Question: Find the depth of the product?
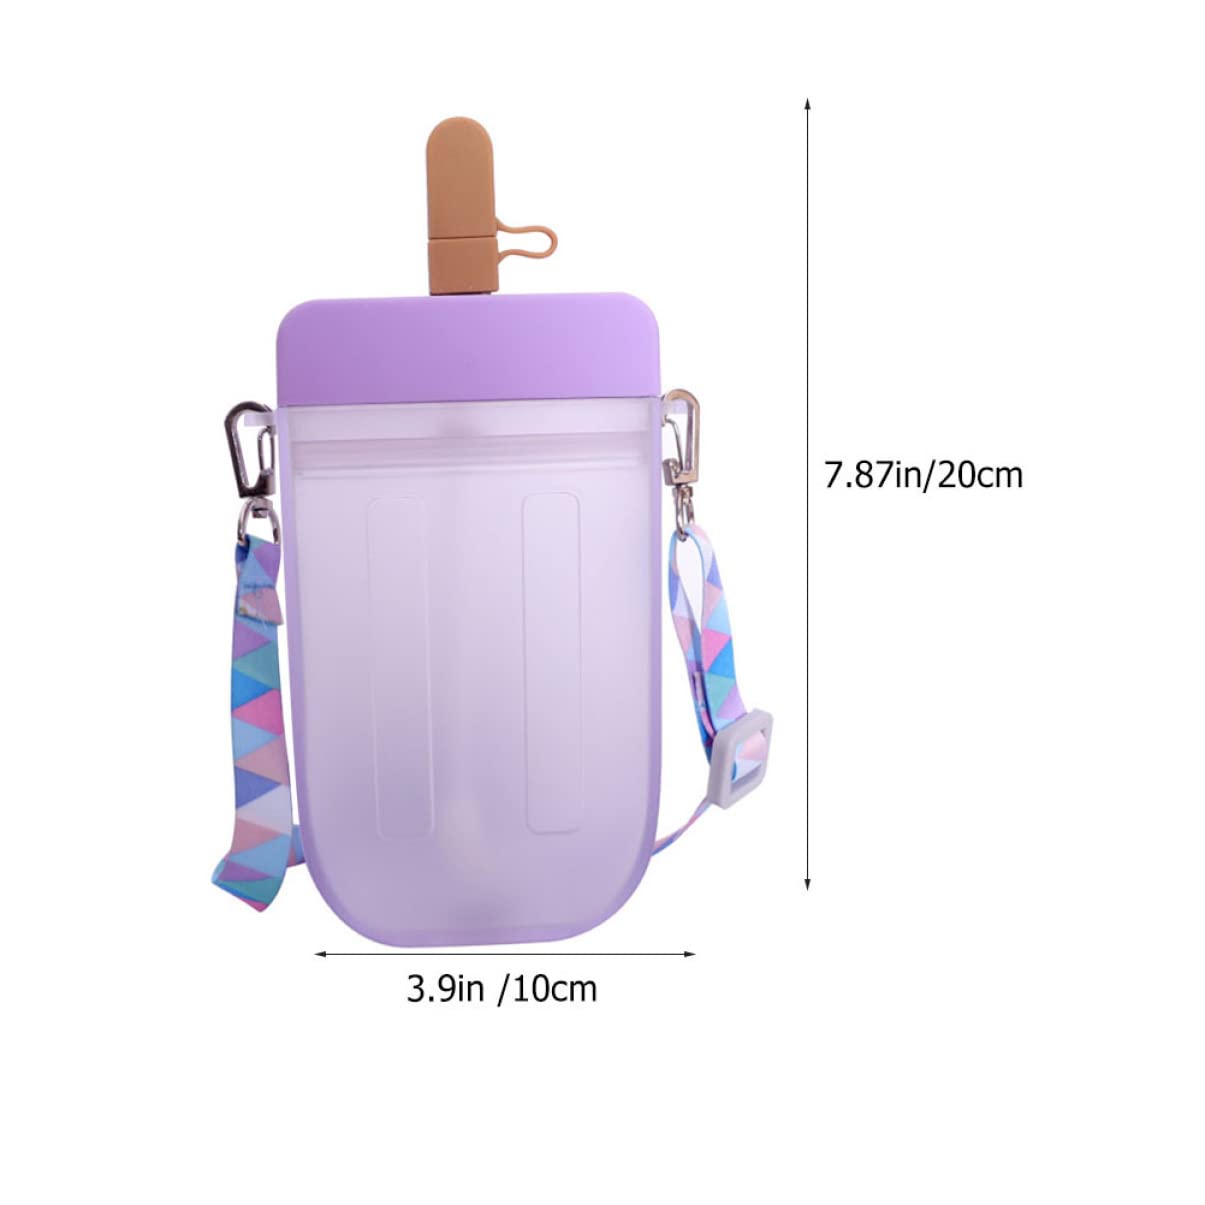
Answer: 10.0 centimetre